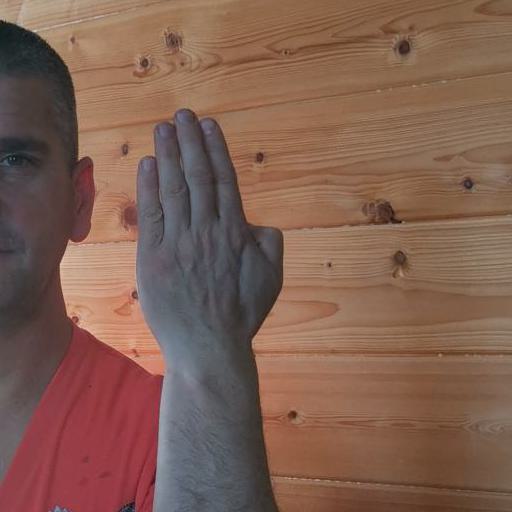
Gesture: stop_inverted